Fanny Murray

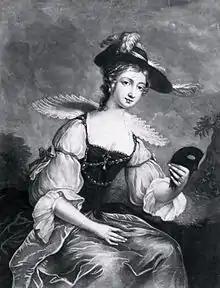
Fanny Murray c. 1750 in a "Vandyke" fancy dress for a masquerade ball, wearing a heavily adorned "Fanny Murray cap" and a low-cut dress

With the support of Harris, Murray quickly rose to the top of London "demimonde". At just 17, she was famous and widely desired; one diary from the day records that ""it was a vice not to be acquainted with Fanny; it was a crime not to toast her at every meal."" She is even mentioned in the memoirs of Giacomo Casanova as the guest of honour at a party held by the British Ambassador to Venice, John Murray (no relation) at his casino, and it has been suggested that she is at least in part an inspiration for "Fanny Hill", which was published in 1749 at the height of her fame. She became mistress to a string of leading British politicians and celebrities, while her fashion sense — in particular, the broad-brimmed "Fanny Murray cap", supposedly invented to hide the imperfections of her "handsome though somewhat awry" face — became all the rage on the London scene. Her influence on the fashion of the era went so far that one essayist complained: